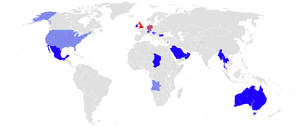
Le Pilatus PC-9 est un avion d'entraînement biplace suisse construit par Pilatus Aircraft. Son moteur est un turbopropulseur pouvant atteindre 1 150 ch et son hélice tourne à un régime maximal de 2 000 tr/min. Il a été mis en service en 1988. Bien que principalement utilisé comme avion d'entraînement, il sert également au remorquage de cible, comme plastron pour la guerre électronique, pour la formation de contrôleurs aériens avancés ou comme "agressors". Le PC-9 est aussi connu pour avoir servi de base au développement du Beechcraft T-6 Texan II.